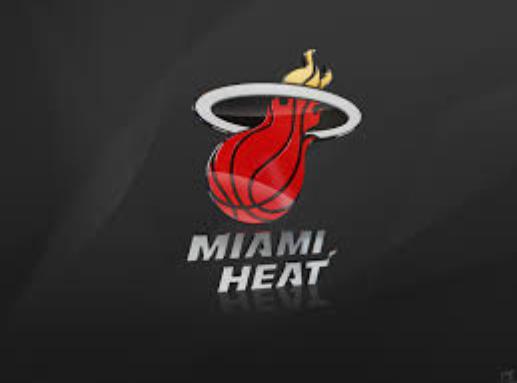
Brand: Heat-1
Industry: Clothes